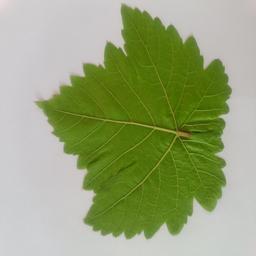
Label: Healthy Leaves